Bad Family (TV series)

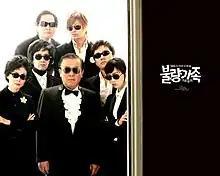

Bad Family is a South Korean television series starring Kim Myung-min, Nam Sang-mi, Im Hyun-sik, Yeo Woon-kay, Kang Nam-gil, Geum Bo-ra, Kim Hee-chul and Lee Young-yoo. It aired on SBS from March 22 to May 11, 2006 on Wednesdays and Thursdays at 21:55 for 16 episodes.